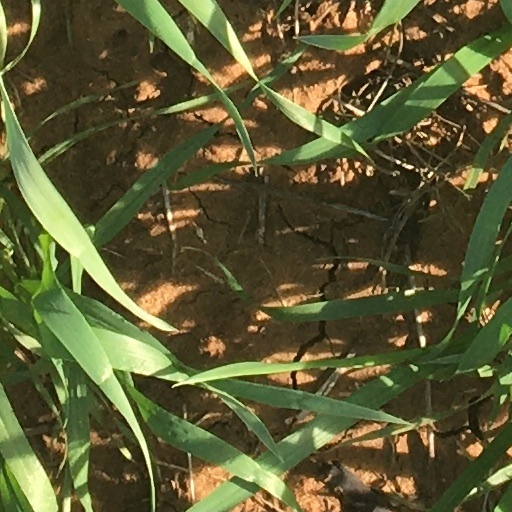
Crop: wheat